Yugoslavism

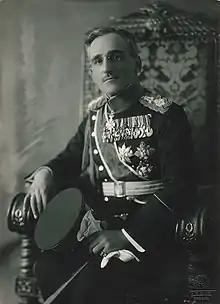
Alexander I of Yugoslavia introduced the Royal Dictatorship in 1929 and imposed 1931 Constitution, enforcing integral Yugoslavism as official state ideology.

In 1928, relations between the ruling coalition and the SDK deteriorated over accusations of unfair taxation and government corruption. Calls for violence against the SDK and specifically against Radić further inflamed the situation, resulting in shouting matches and physical altercations in the Assembly. On 20 June, after being accused of corruption in the Assembly, Račić took the floor, drew a revolver, and shot five HSS delegates – killing two and wounding three including Radić. Račić turned himself in but was never tried. In the immediate aftermath of the shootings, 19,000 people gathered in the centre of Zagreb demanding secession from Serbia. In the ensuing violence, three more people were killed, 40 wounded and 180 arrested. The government resigned, the king offered the mandate to several people who failed or declined to form a new government before turning to Korošec.